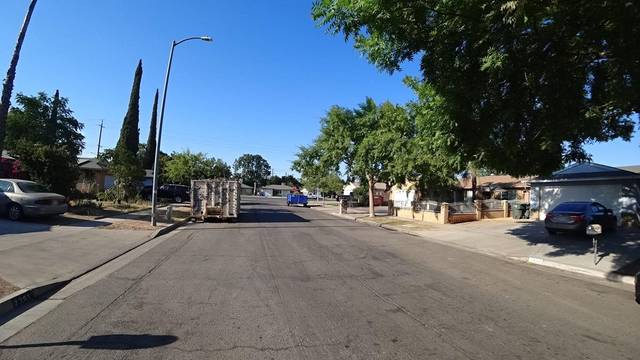
Region: Colombia
Coordinates: 36.715, -119.743